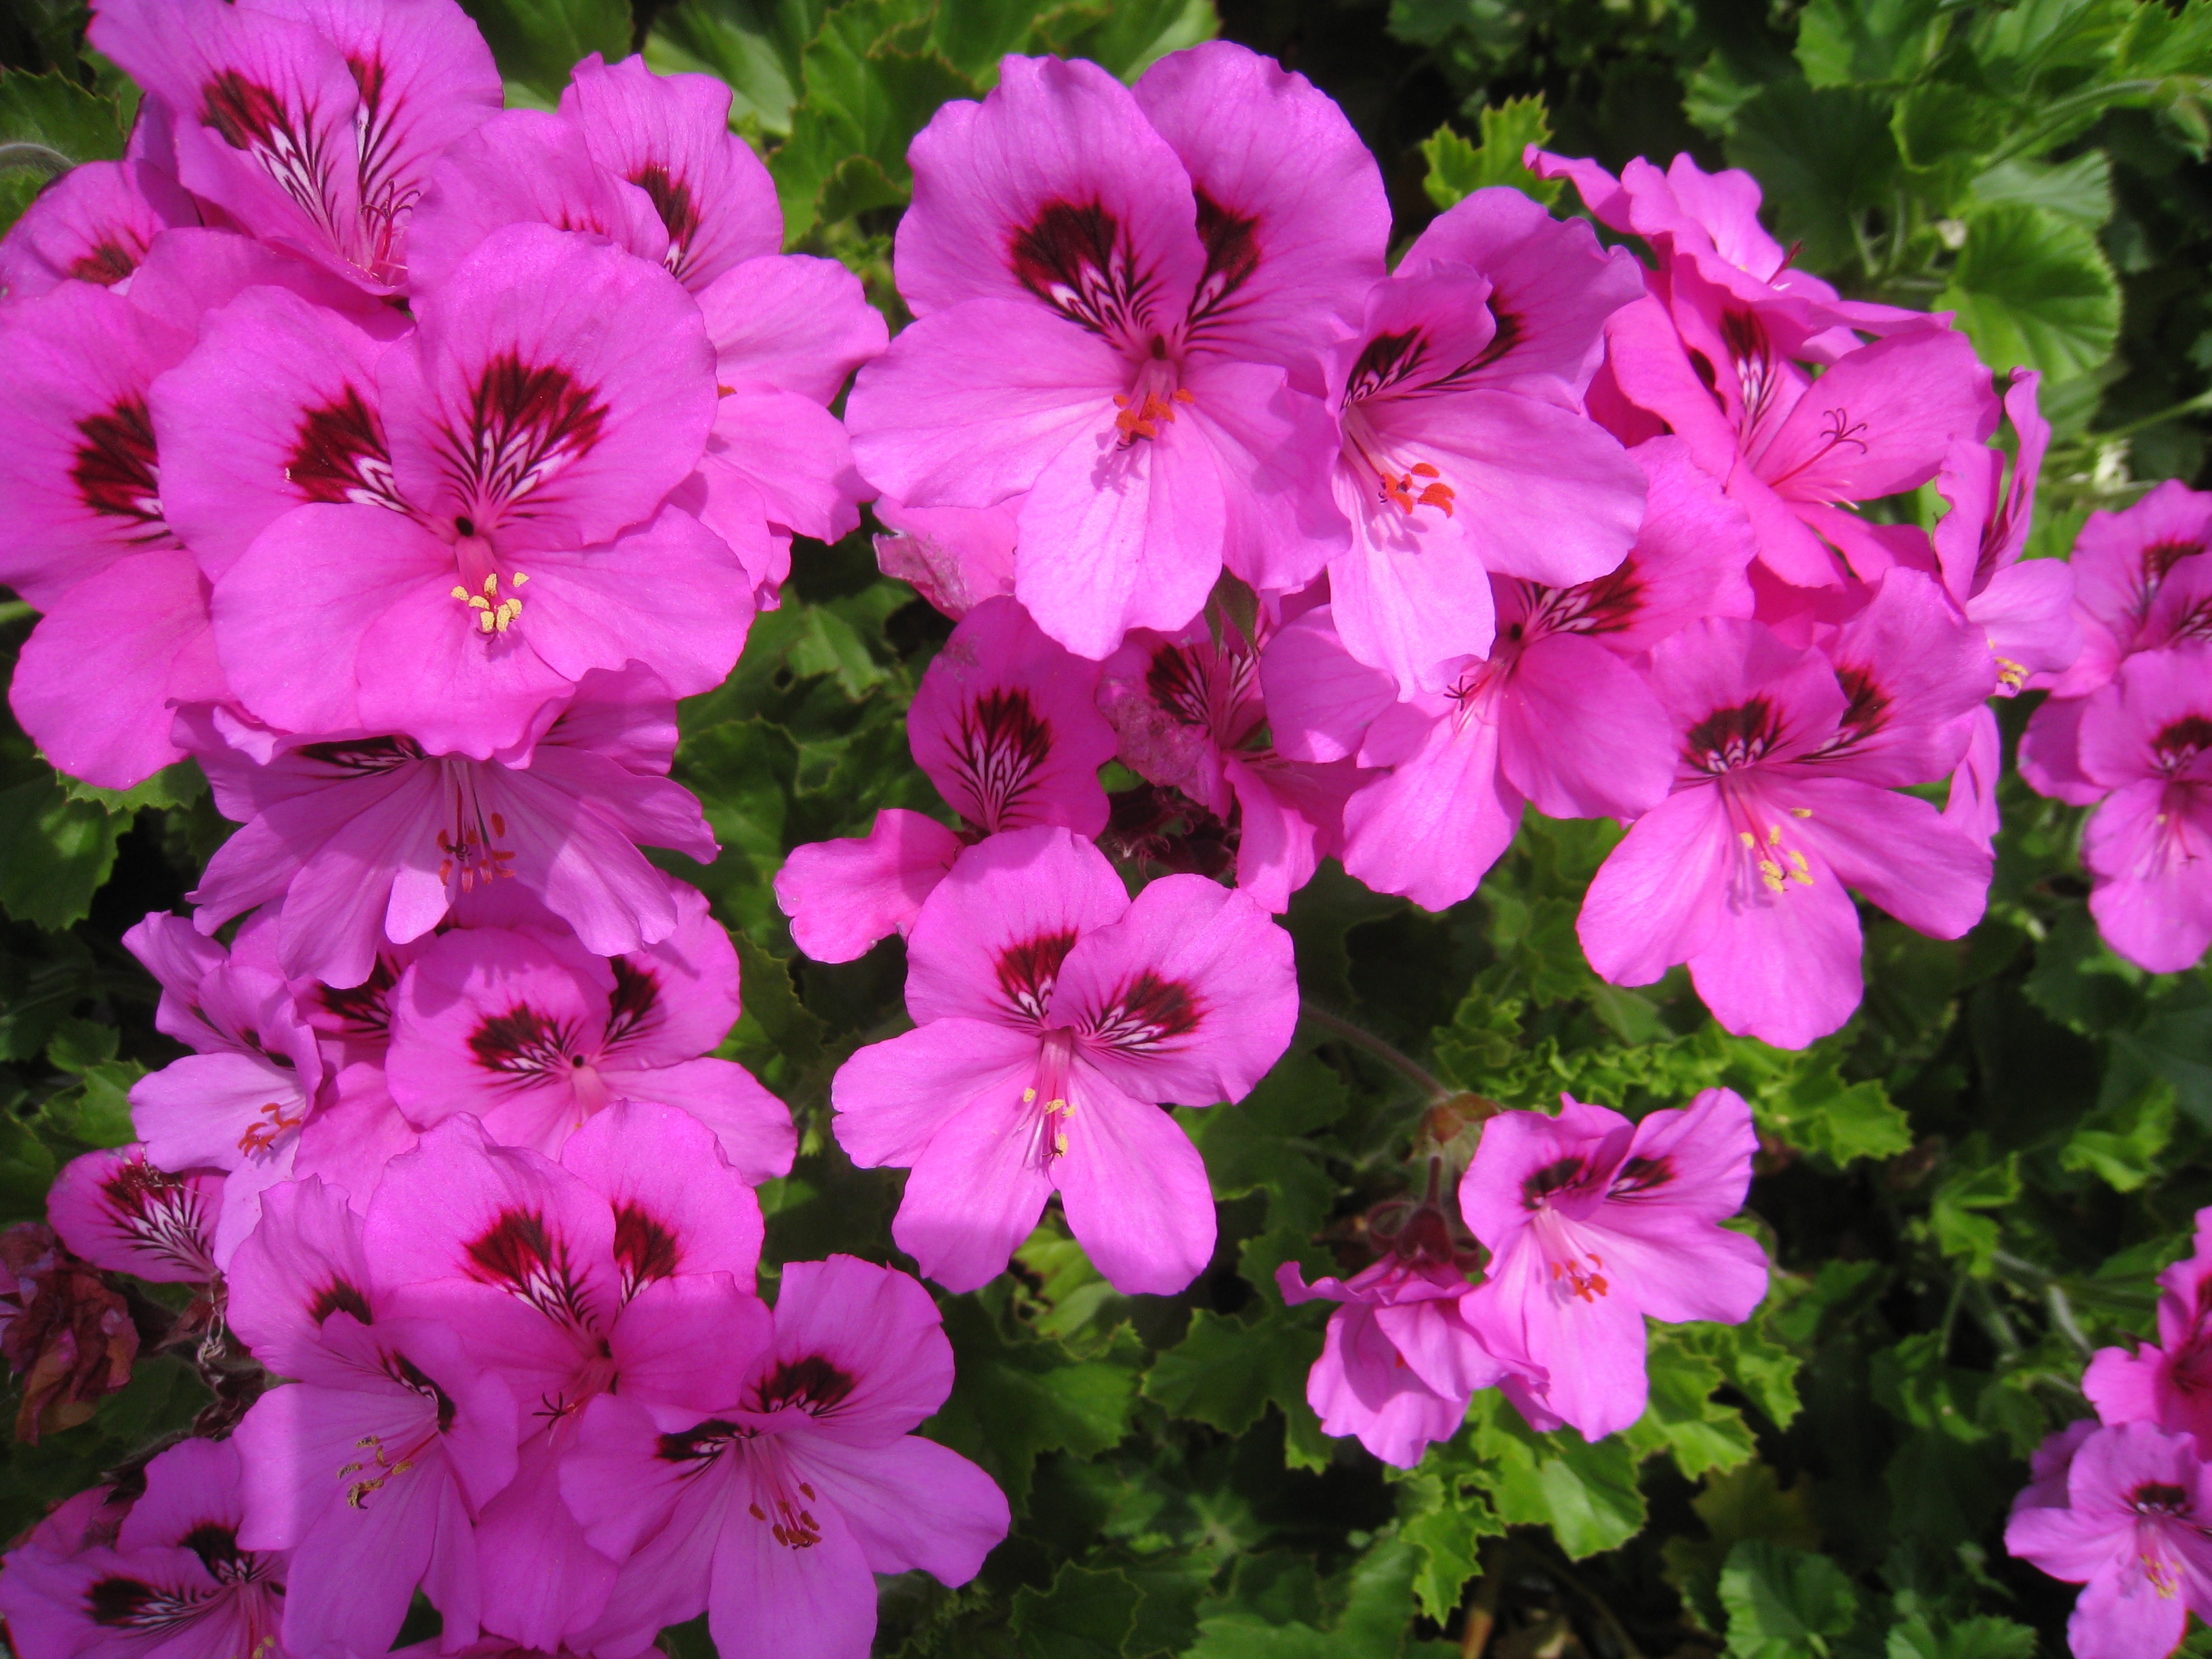
plant, leaf, flower, petal, spring, green, pink, japan, flora, flowers, geranium, shrub, april, dianthus, yokosuka, kanagawa japan, flowering plant, annual plant, woody plant, land plant, geraniales, bae largo nyumu